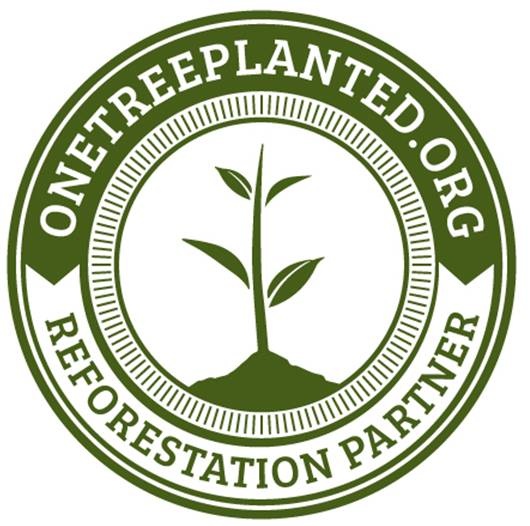
Tree to be Planted
JOIN THE COMMUNITY TO MAKE A DIFFERENCE, ONE TREE AT A TIME! One Tree Planted is a non-profit environmental charity on a mission of global reforestation. One Tree Planted and ShanPaulo have joined forces to help global reforestation and make a difference. WHY ARE TREES IMPORTANT TO THE ENVIRONMENT? Trees help clean the air we breathe , filter the water we drink, and provide habitat to over 80% of the world's terrestrial biodiversity. Forests provide jobs to over 1.6 billion people, absorb harmful carbon from the atmosphere, and are key ingredients in 25% of all medicines. Have you ever taken an Aspirin? It comes from the bark of a tree! Share your story with us on social media – whether you are planting a tree in your yard, running a fundraiser, or just want to tell your friends how awesome trees are – we want to know!
Brand: One Tree Planted
Category: Services > Environmental Services